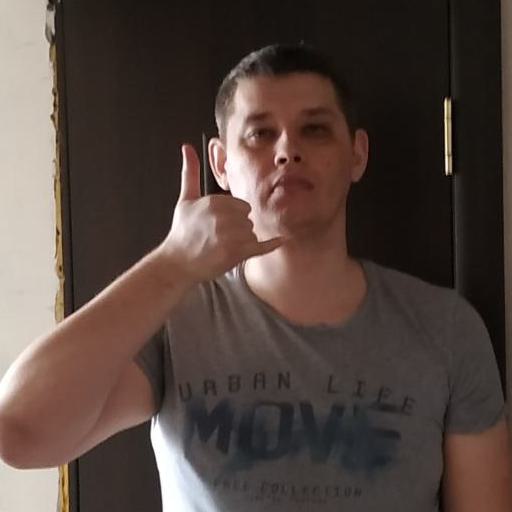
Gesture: call